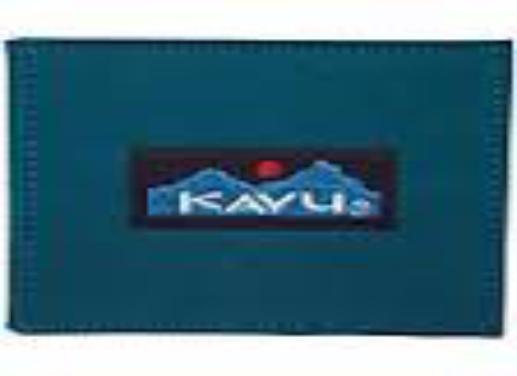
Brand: Kavu
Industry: Clothes